Russian Orthodox bell ringing

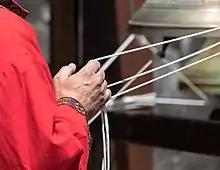
Victor Avdienko, Bell Ringer & Percussionist, San Francisco Symphony, ringing bells in front of the orthodox chapel at the Fort Ross Festival 2018, Sonoma County, California

The "Trezvon" (triple-peal) is the rhythmical ringing of multiple bells, using all the major groups of the bell scale. The trezvon is the most joyous of the various types of rings. The order of ringing the different bells is not fixed, but may be composed by the bell-ringer himself and prompted by his creativity and self-expression. For the trezvon, the elaborate pattern is repeated three times, with a short pause between each repetition. All three groups of bells participate in the trezvon (soprano, alto, bass), and each group has its own part in the peal. Traditionally, the meter for a trezvon is or . The largest bell which can participate in it is the blagovestnik which was used to ring the blagovest for the given service, or a smaller bell, but not a larger one.